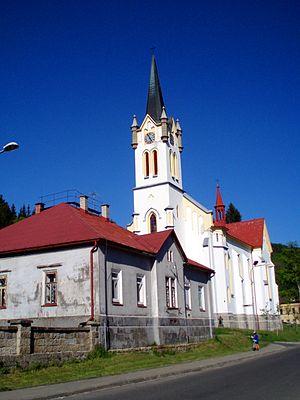
Josefův Důl est une commune du district de Jablonec nad Nisou, dans la région de Liberec, en Tchéquie. Sa population s'élevait à 878 habitants en 2018.